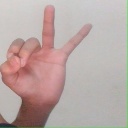
अक्षर: ण